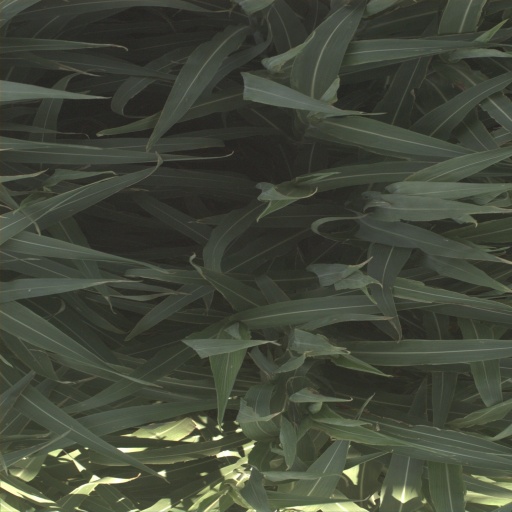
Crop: sorghum